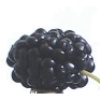
Label: mulberry